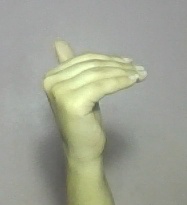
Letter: khaa